Mercedes-Benz W10

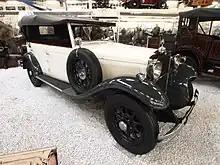
1933 Mercedes-Benz Mannheim 370

The Mannheim 370 was launched alongside the Mannheim 350. In this form, the car had a straight-six 3689 cc. An output of 75 PS (55 kW) was claimed. The three-speed gear box was offered, at extra cost, with a fourth higher ratio. The maximum speed claimed for the Mannheim 370 was 100 km/h (62 mph).